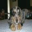
Label: dog